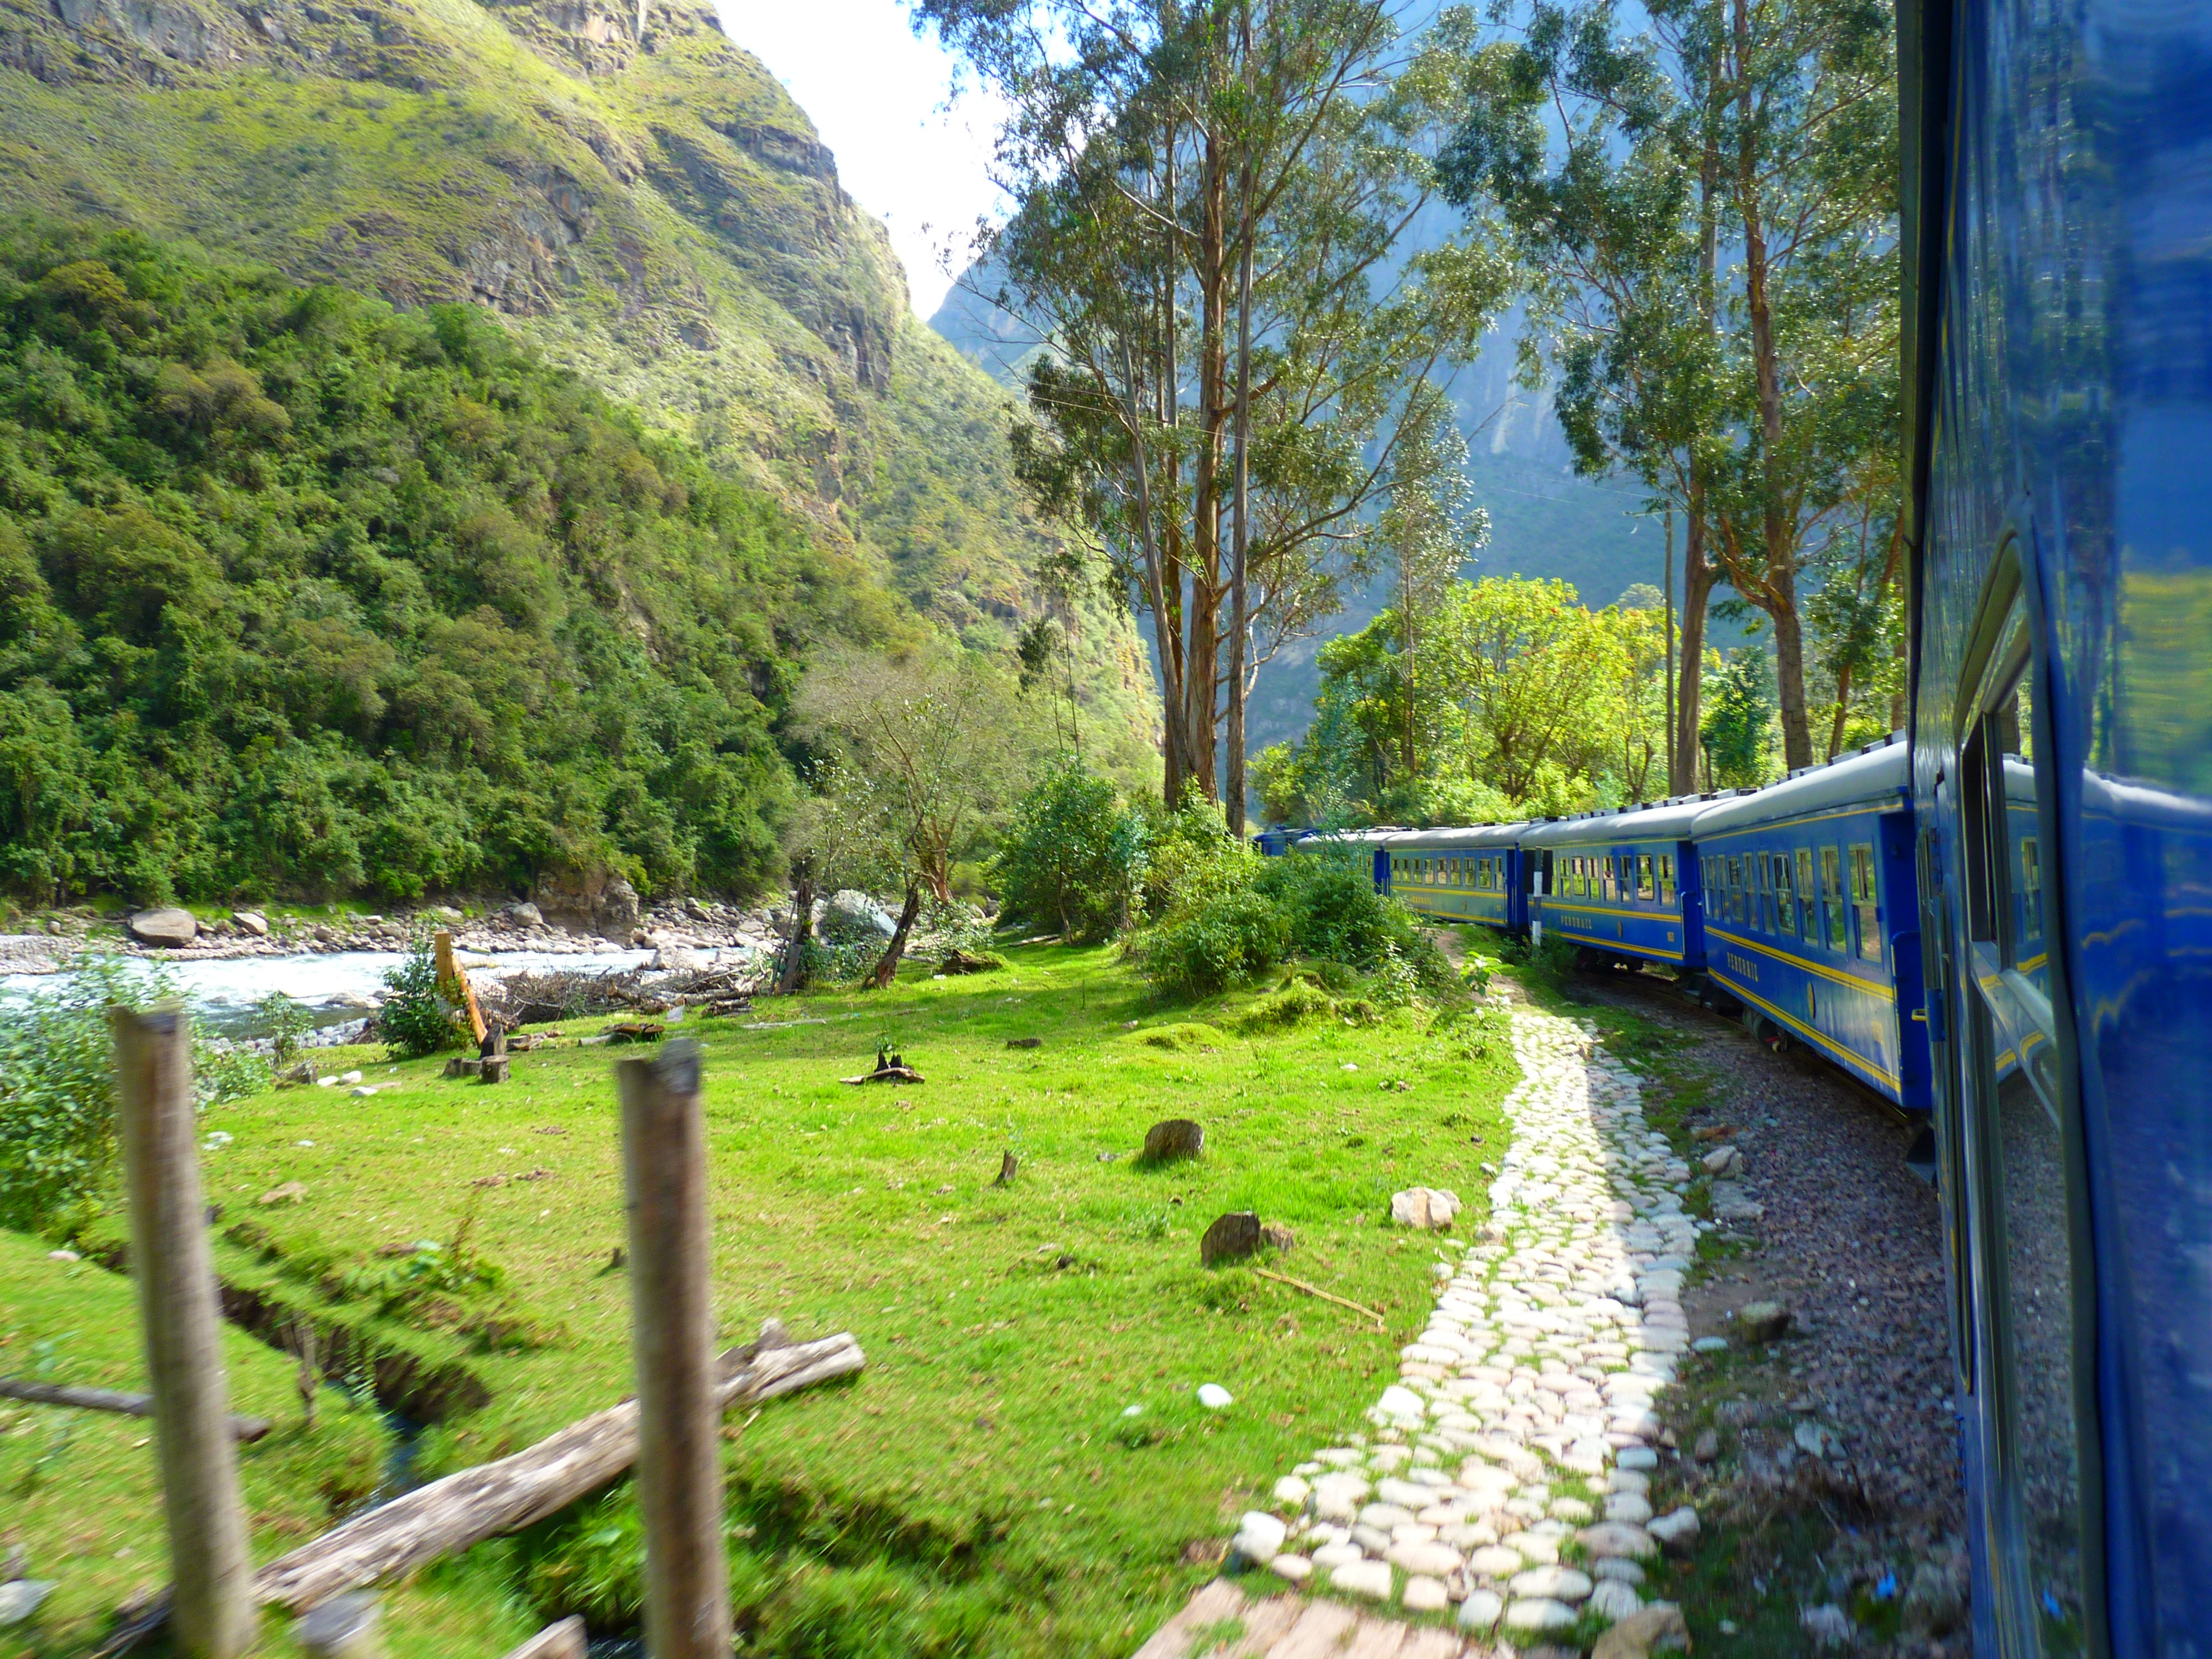
tree, trail, flower, lake, train, river, valley, transport, machu picchu, waterway, peru, andes, rural area, zugfahrt, rolling stock